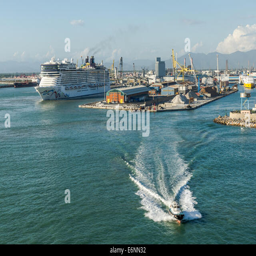
the epic cruise ship preparing to leave harbour